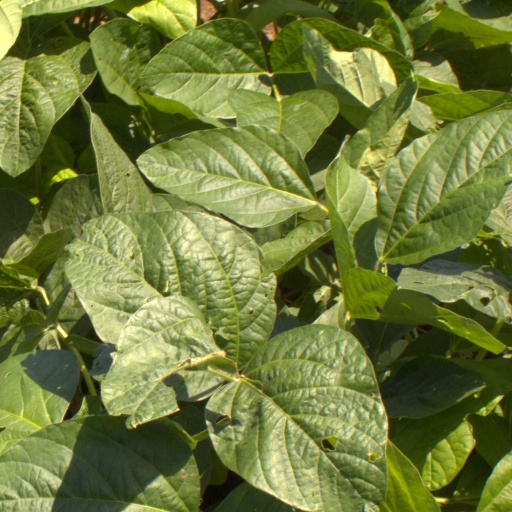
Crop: soybean